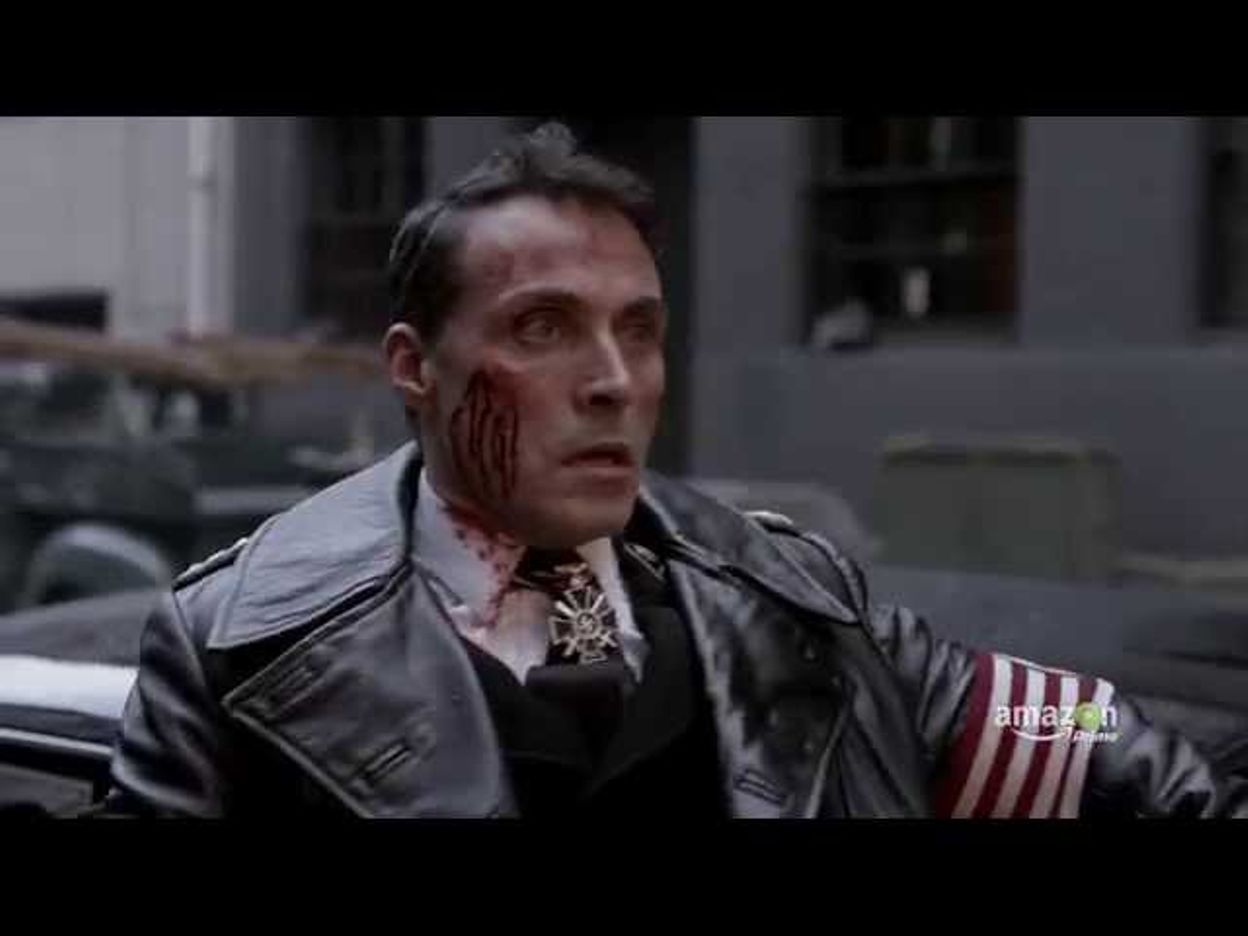
Gender: men